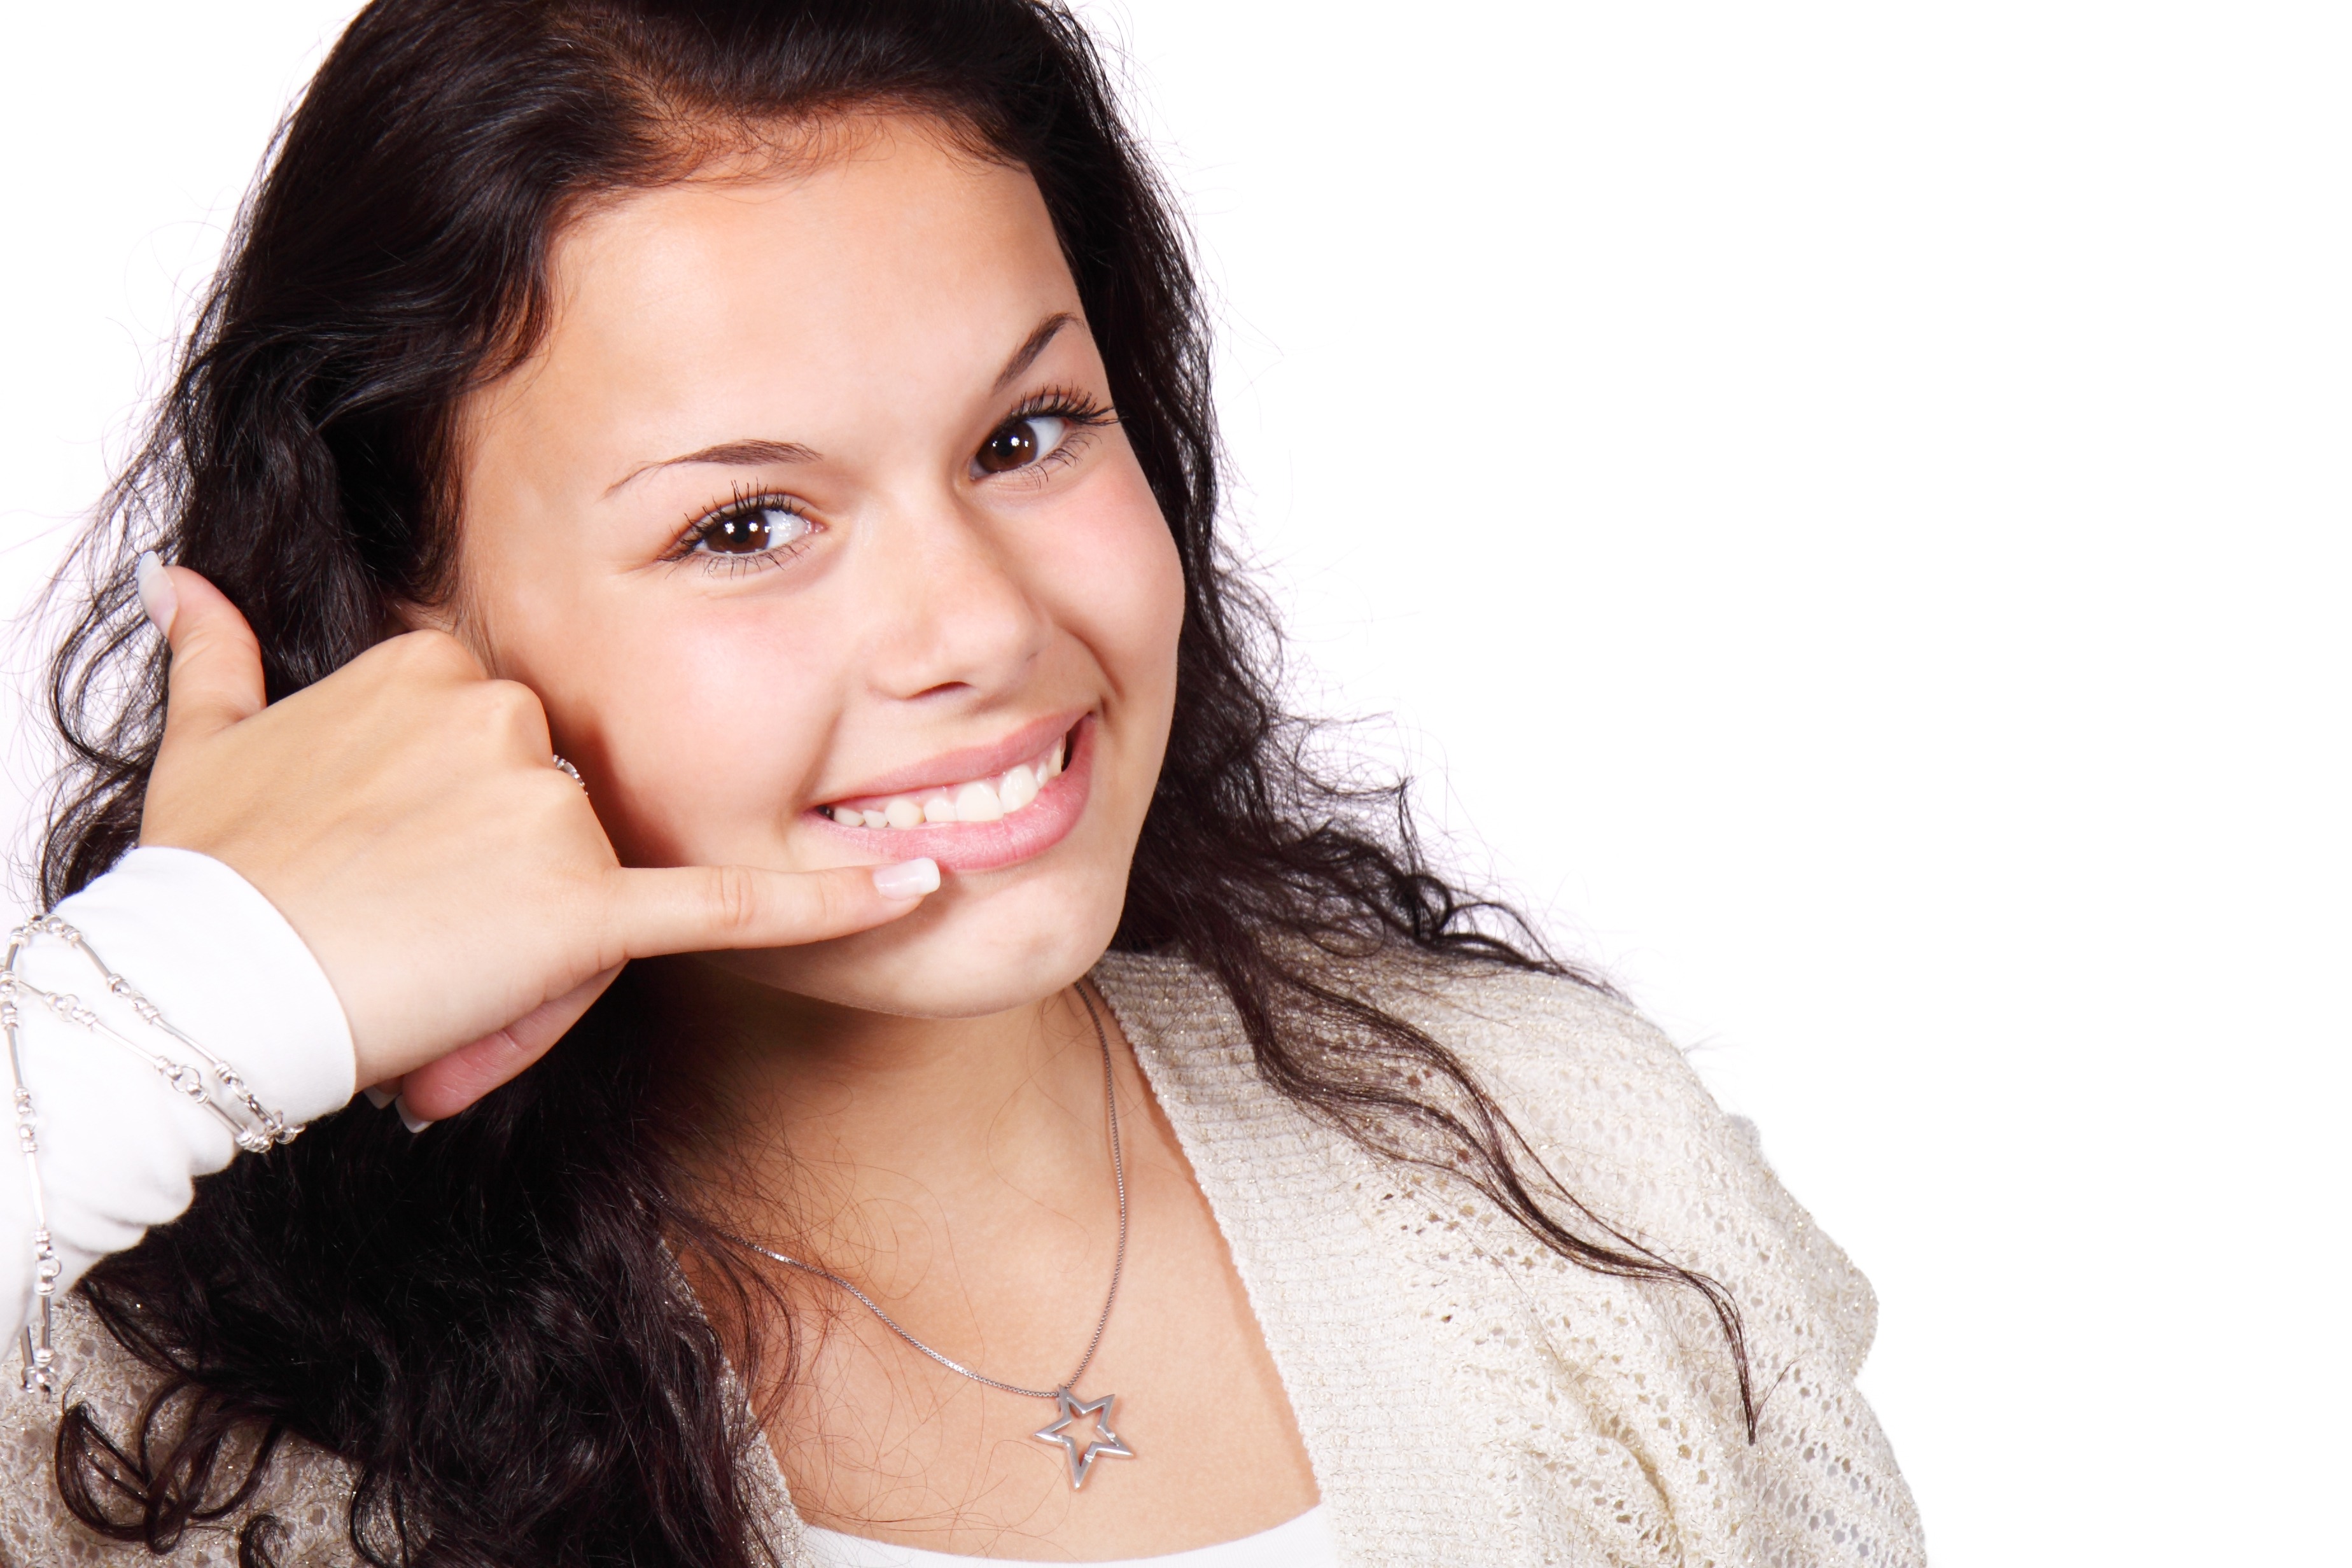
hand, person, girl, woman, photography, female, singer, sign, portrait, model, young, finger, facial expression, hairstyle, smile, mouth, long hair, black hair, face, nose, eye, head, skin, beauty, beautiful, organ, emotion, abdomen, photo shoot, brown hair, sense, portrait photography